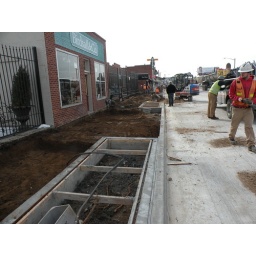
Openings in the sidewalk are for planting trees and other landscaping.